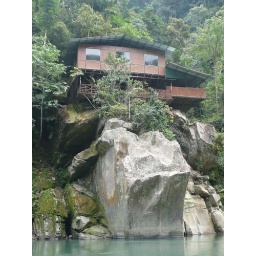
Another house over a rock on the edge of the river